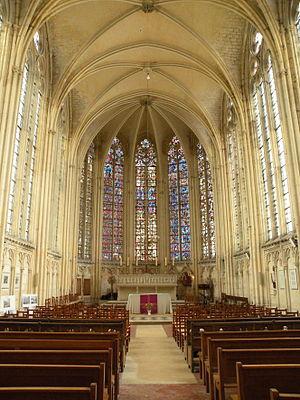
Abbaye Saint-Germer-de-Fly, Sainte chapelle
Saint-Germer-de-Fly est une commune française située dans le département de l'Oise en région Hauts-de-France.
La Sainte-Chapelle, dite aussi Sainte-Chapelle du Palais, est une chapelle palatine édifiée sur l’île de la Cité, à Paris, à la demande de saint Louis afin d’abriter la Sainte Couronne d’épines, un morceau de la Vraie Croix, ainsi que diverses autres reliques de la Passion qu’il avait acquises à partir de 1239. Elle est la première construite des Saintes chapelles, conçue comme une vaste châsse presque entièrement vitrée, et se distingue par l'élégance et la hardiesse de son architecture, qui se manifeste dans une élévation importante et la suppression quasi totale des murs au niveau des fenêtres de la chapelle haute. Bien qu'édifiée dans un bref délai ne dépassant pas sept ans, l'on n'a pas relevé de défauts de construction, et la décoration n'a pas été négligée. Elle fait notamment appel à la sculpture, la peinture et l'art du vitrail : ce sont ses immenses vitraux historiés d'origine qui font aujourd'hui la richesse de la Sainte-Chapelle, car elle a été privée de ses reliques à la Révolution française, et perdu ainsi sa principale raison d'être.